Jige

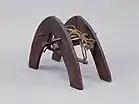

The "geo jige" is a very short "jige" with two or three "saejang". The "gaji" are almost perpendicular to each other, and there is also a horizontal piece of wood to prevent the load from falling. It is usually used on the back of a cow.